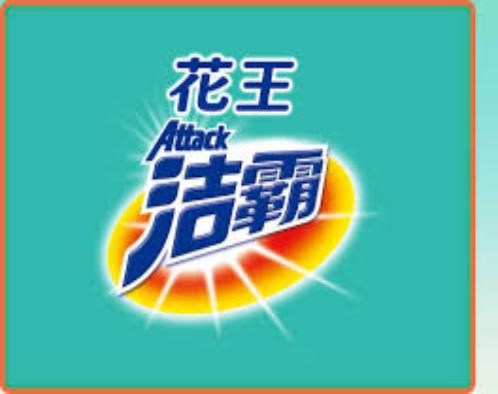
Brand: attack
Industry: Necessities